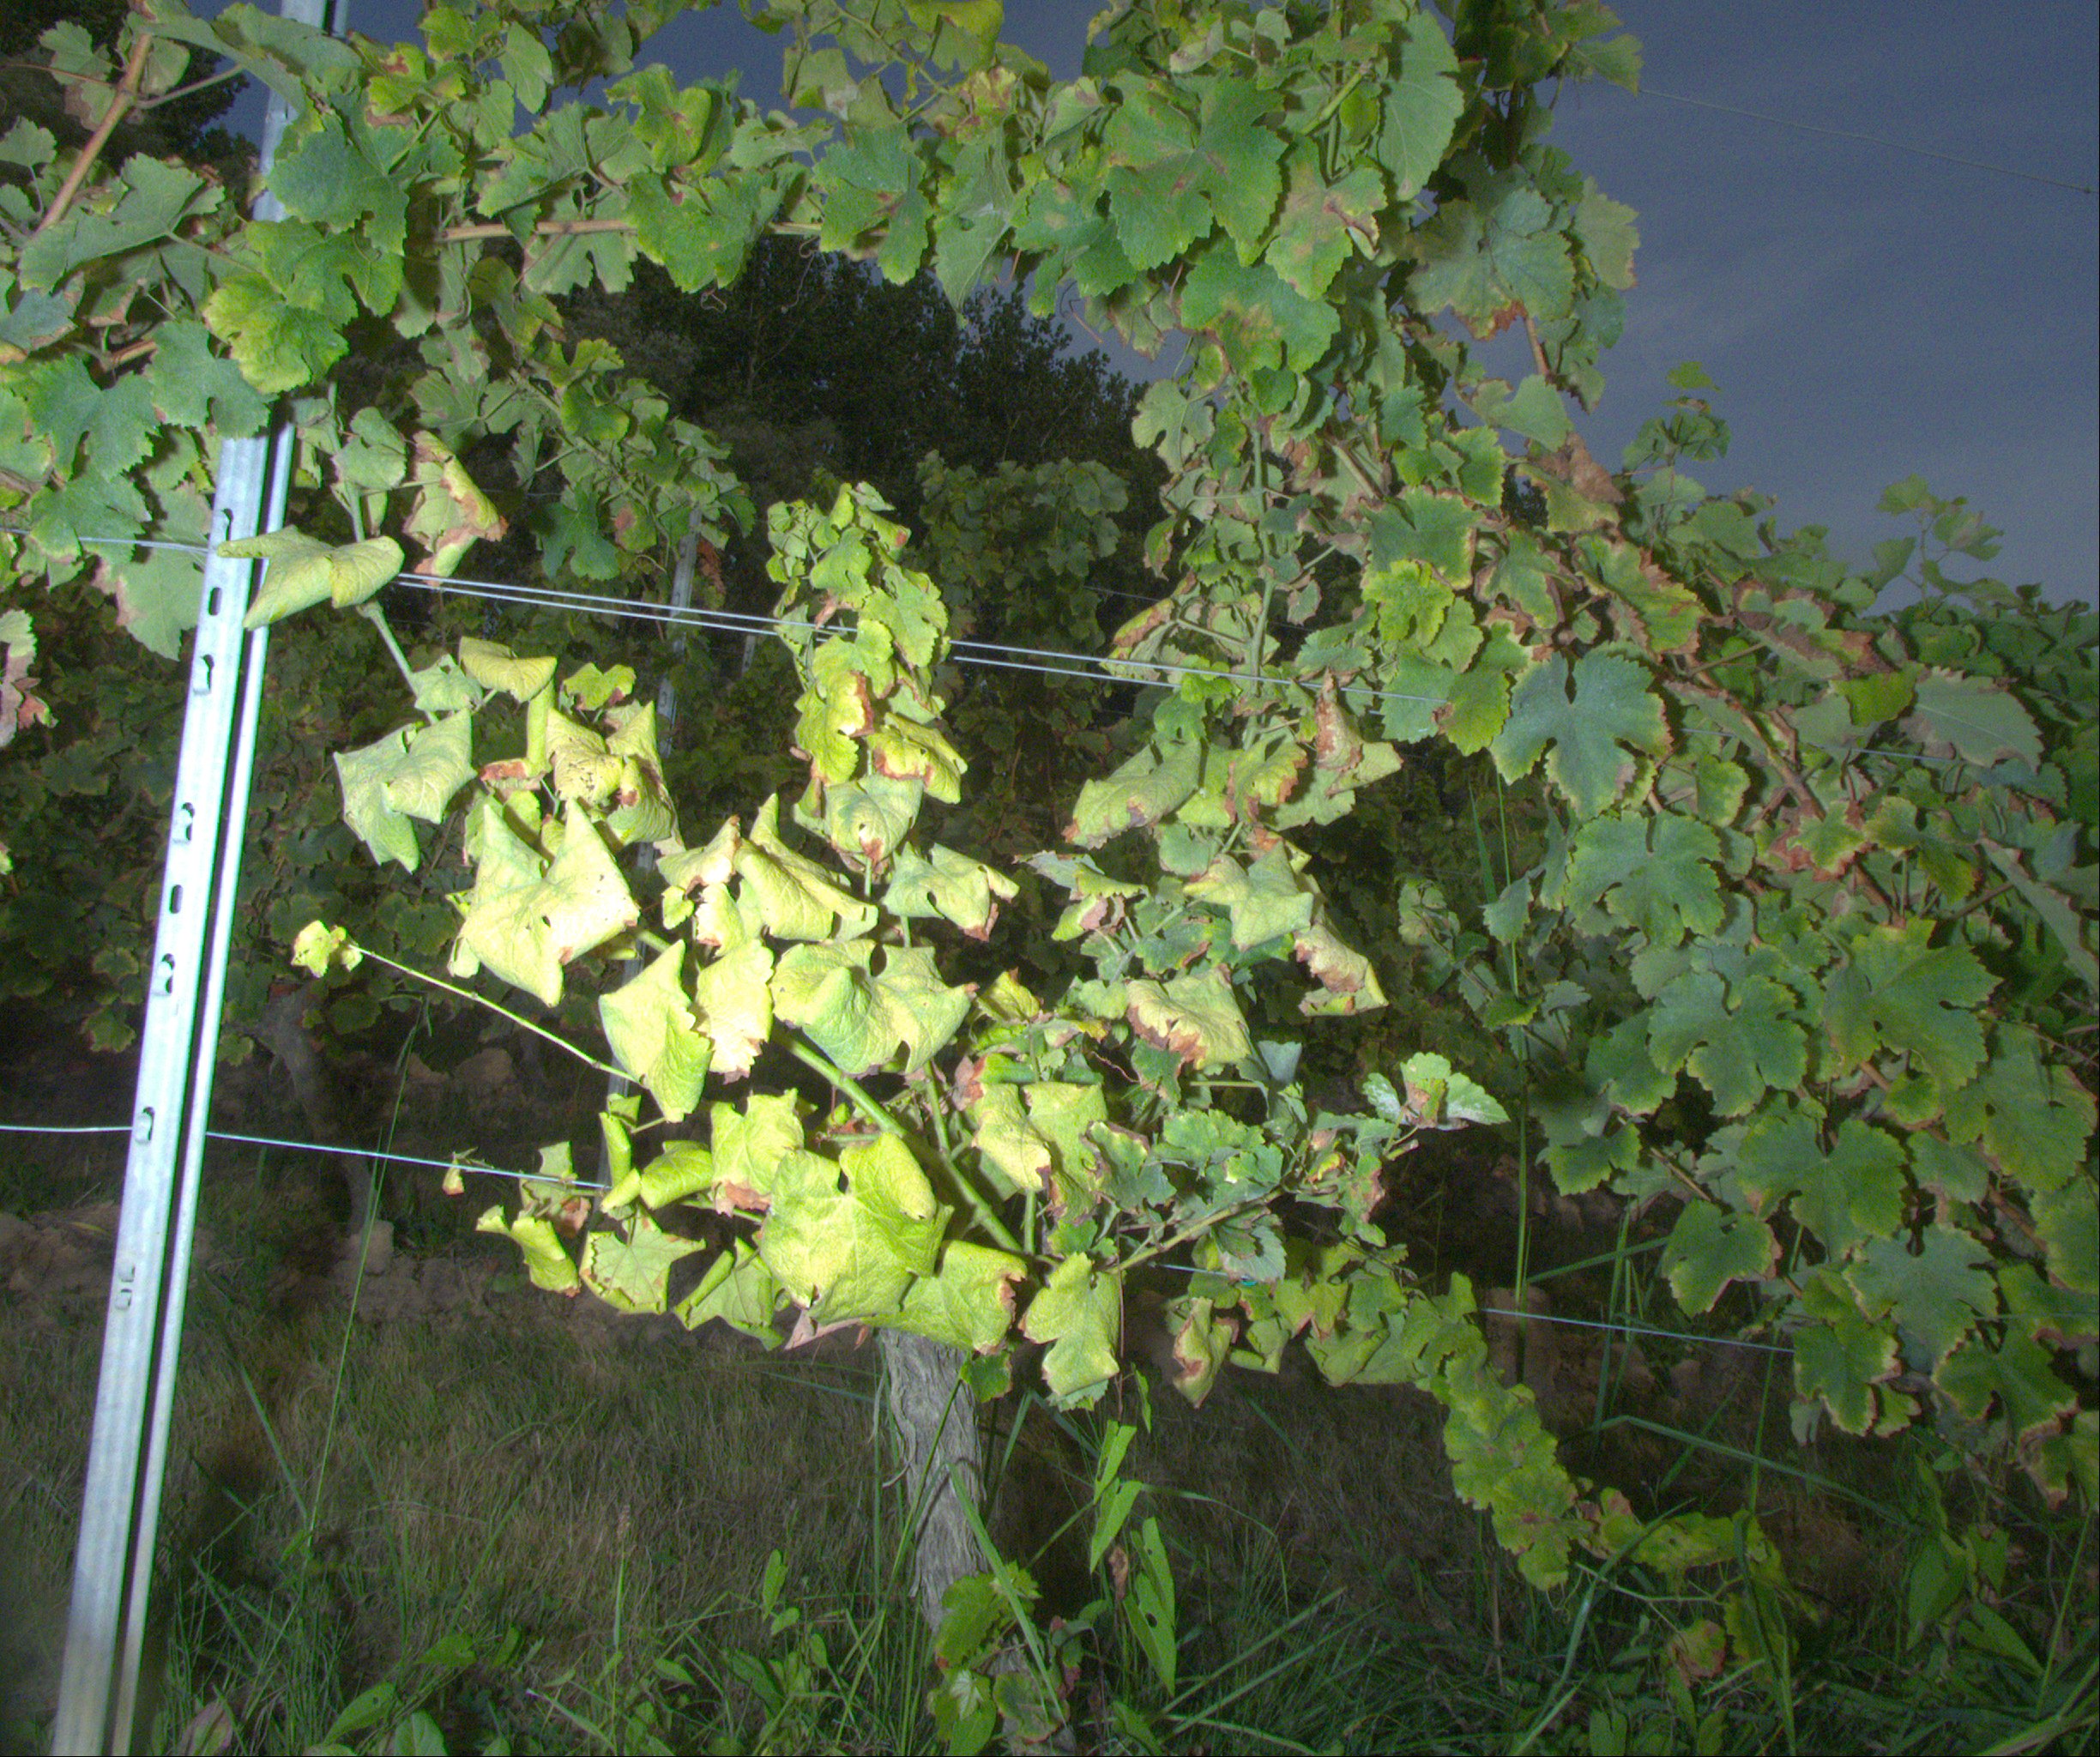
Grape variety: sauvignon-blanc
Disease: Flavescence dorée (fd)